United States Capitol rotunda

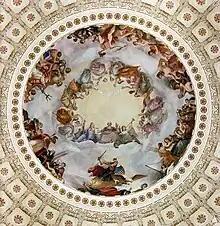
"The Apotheosis of Washington", as seen looking up from the rotunda

"The Apotheosis of Washington" is a large fresco by Greek-Italian Constantino Brumidi, visible through the oculus of the dome of the rotunda. The fresco depicts George Washington sitting exalted amongst the heavens. It is suspended above the rotunda floor and covers an area of .